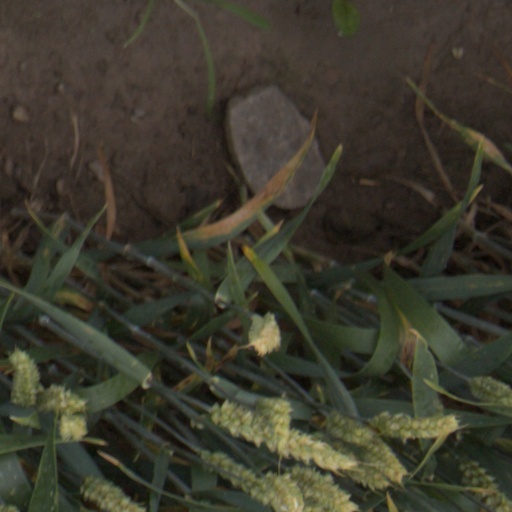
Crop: wheat